Q-Park

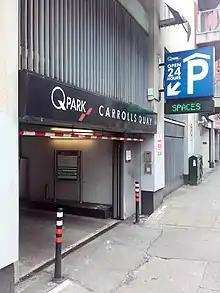
Q Park entrance Carroll's Quay Cork City

Q-Park is an operator of parking garages in Belgium, Denmark, Germany, France, Ireland, the Netherlands, and the United Kingdom. Q-Park is the number two on the European parking market. In total Q-Park controls 800,000 parking spaces on more than 3,500 locations. The company is based in Maastricht.